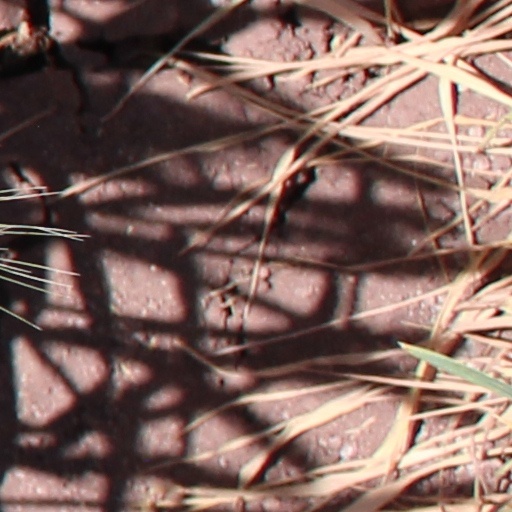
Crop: wheat